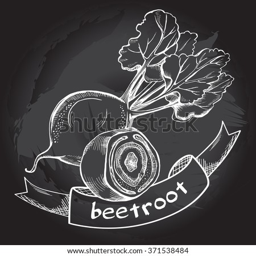
hand - drawn beetroot on the blackboard .